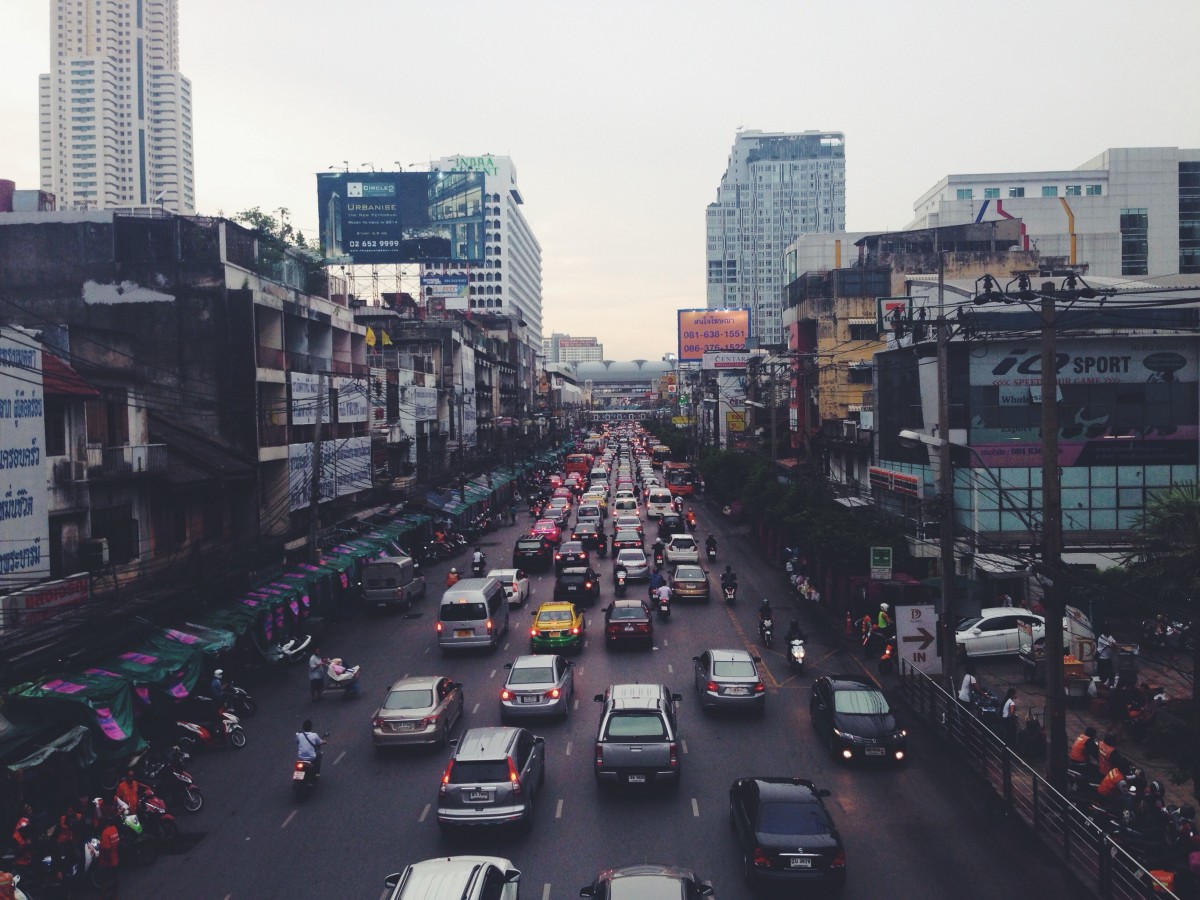
Tags: skyline, street, highway, city, skyscraper, cityscape, downtown, commute, busy, lane, infrastructure, metropolis, neighbourhood, urban area, residential area, human settlement